Palani Hills

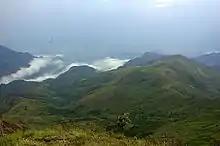
View of the Palani Hills from Kodaikanal

The lower elevations of the Palani Hills, between 250 and 1,000 m (820–3,281 ft), are part of the South Western Ghats moist deciduous forests ecoregion. Above 1,000 m (3,281 ft), the deciduous forests transition to the evergreen South Western Ghats montane rain forests. In the highest portions of the range, above 2,000 m (6,562 ft), the montane rainforests give way to "shola"-grassland mosaic, made up of frost-tolerant montane grasslands interspersed with pockets of stunted "shola" forests. The hills extend into Kerala as Pampadum Shola National Park.